Riverdale Press

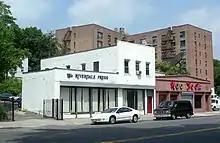
Former office on Broadway

The Riverdale Press is a weekly newspaper that covers the Northwest Bronx neighborhoods of Riverdale, Spuyten Duyvil, Kingsbridge, Kingsbridge Heights and Van Cortlandt Village, as well as the Manhattan neighborhood of Marble Hill. It was founded in 1950 by husband and wife David A. Stein and Celia Stein.